Wulfing cache

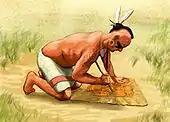
Cahokian artist making a repoussé copper plate

The eight plates are made in the Late Braden style associated with the Cahokia site in western Illinois, the major center of Mississippian culture. They are thought to date to the late 13th or early 14th century. The remains of copper workshops discovered near Mound 34 at Cahokia are so far the only copper workshops found at a Mississippian culture archaeological site. The Wulfing plates depict raptors and bird-human hybrids, with heads ranging from human heads to raptor's heads to double-headed raptors on stylized bird's bodies, with naturalistic bird's claws. The plates were found buried in a field with no known local platform mounds or village sites. They had been considerably used prior to their burial, as each plate shows multiple episodes of aboriginal repair work, including patch repairs and riveted cracks.